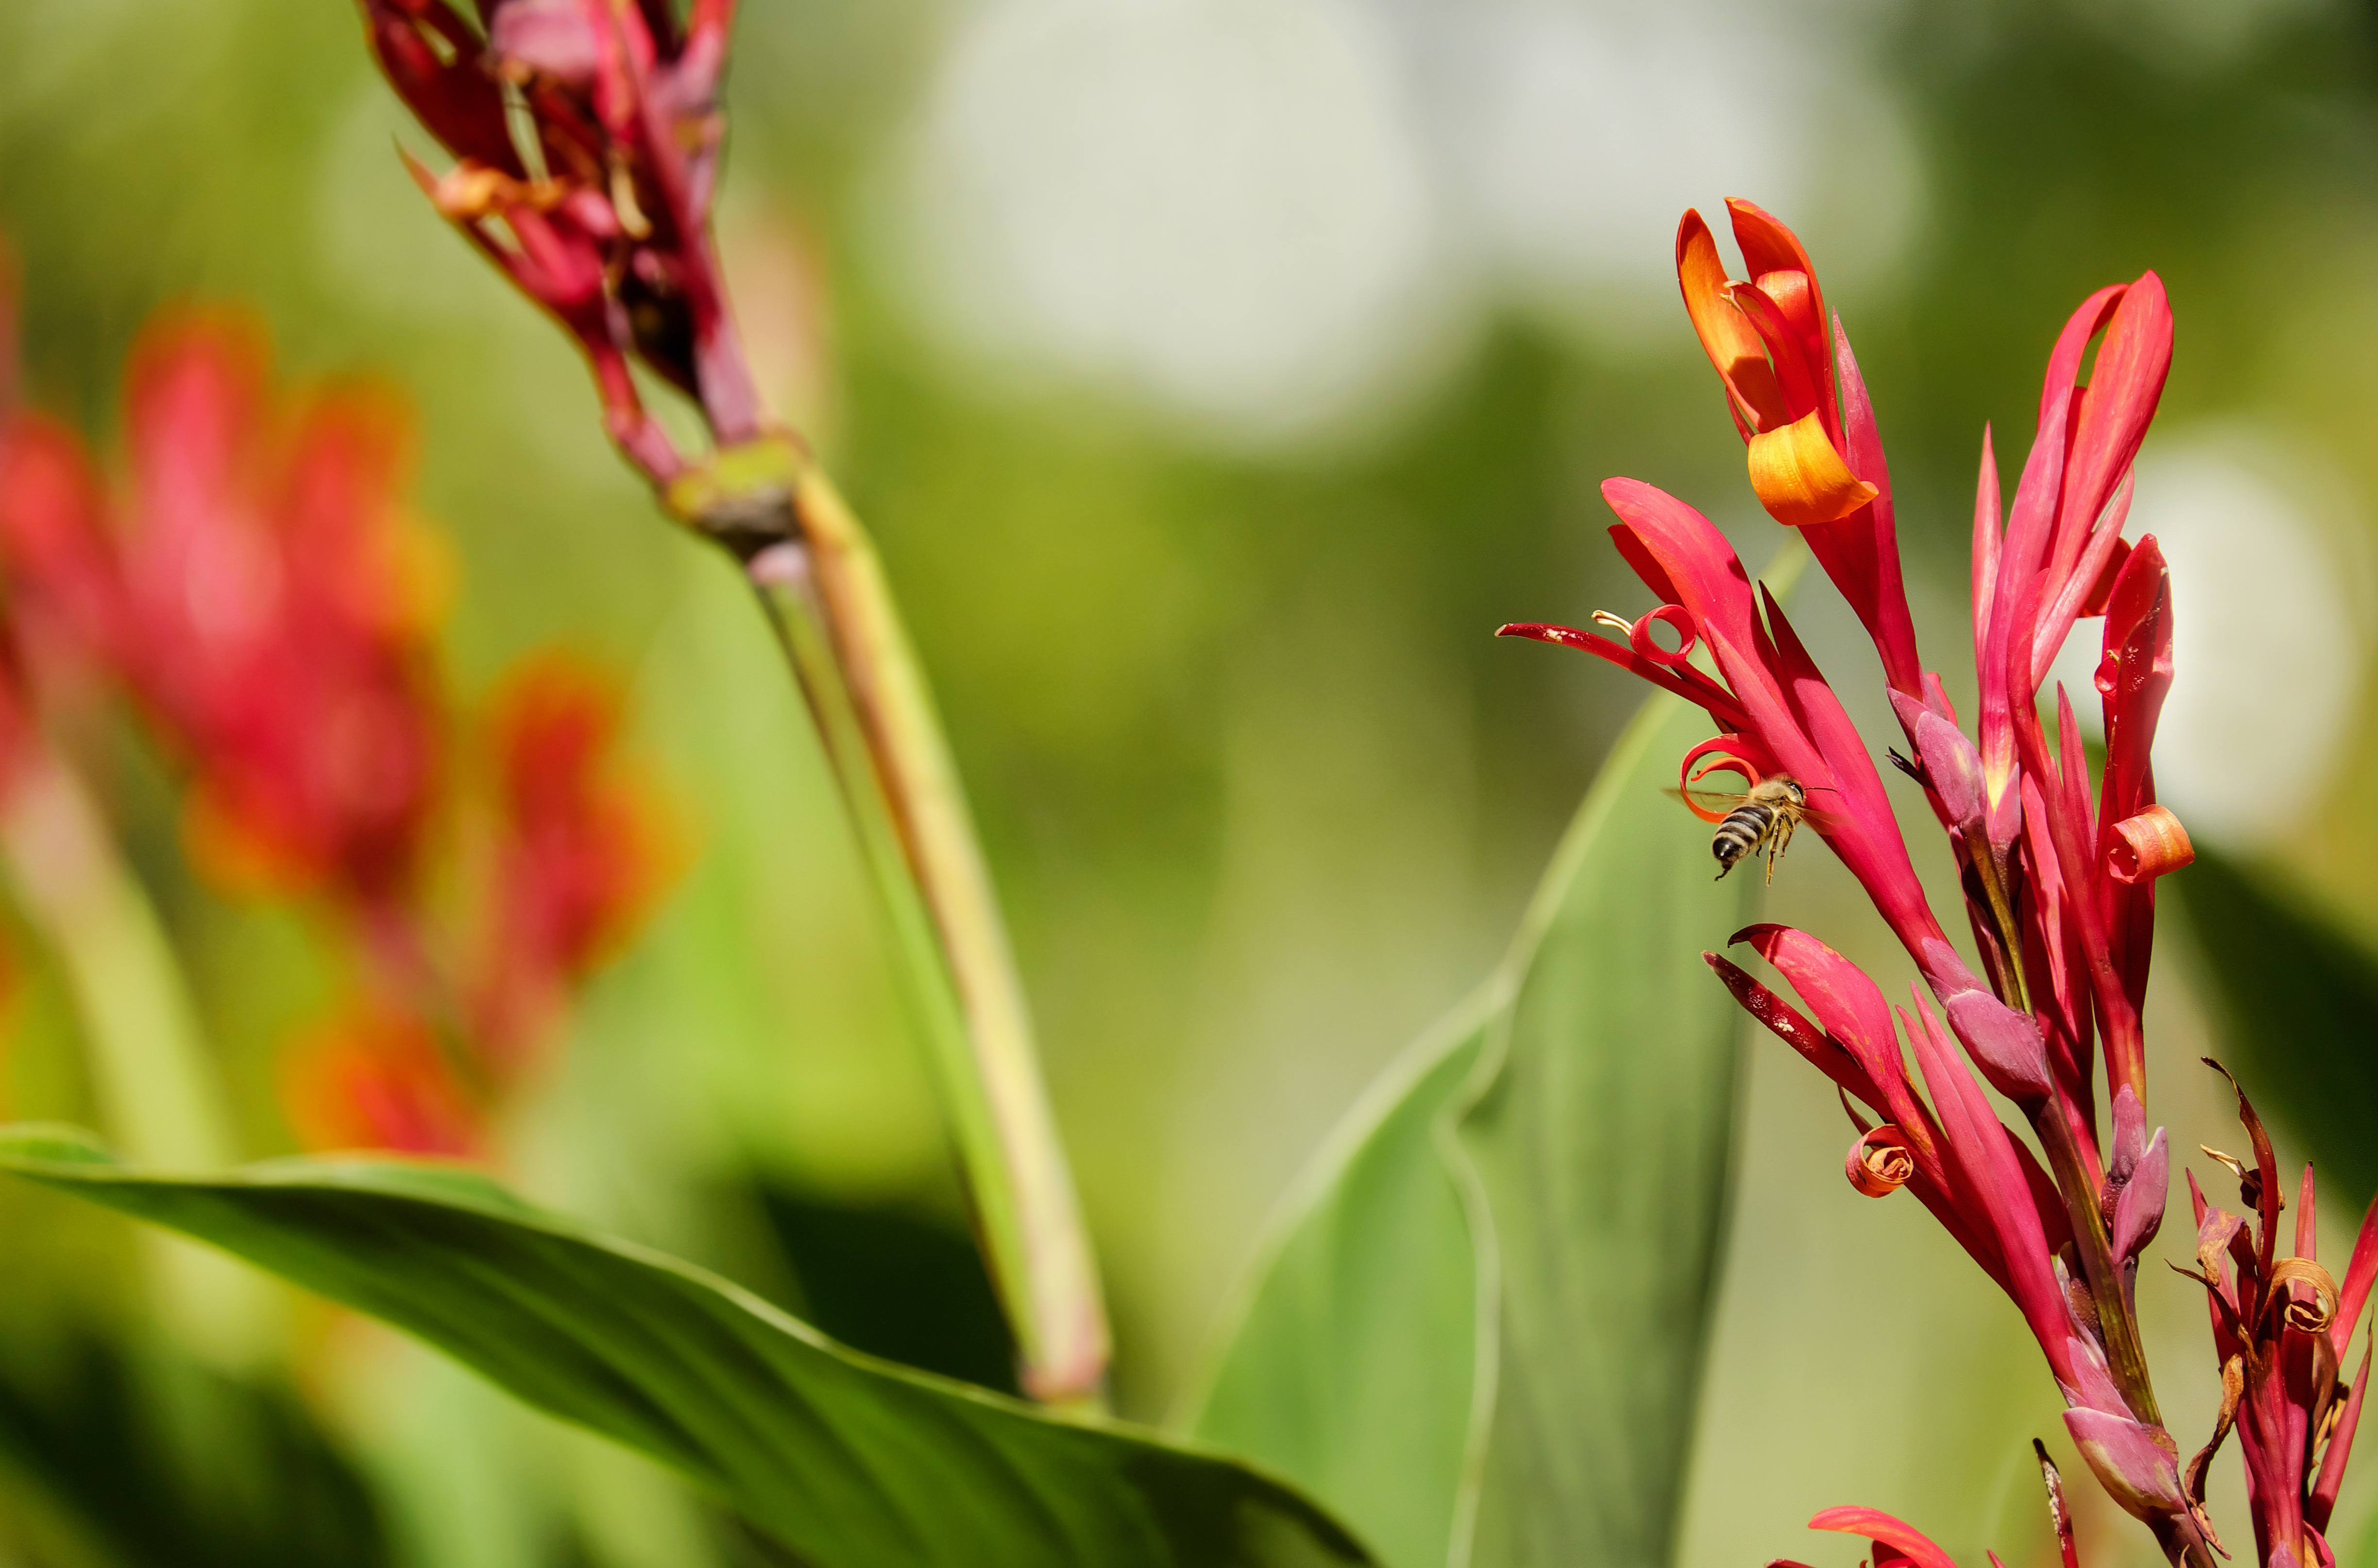
nature, blossom, plant, leaf, flower, petal, bloom, red, botany, garden, flora, wildflower, close up, bright, macro photography, canna, flowering plant, canna indica, canna lily, plant stem, land plant, canna family